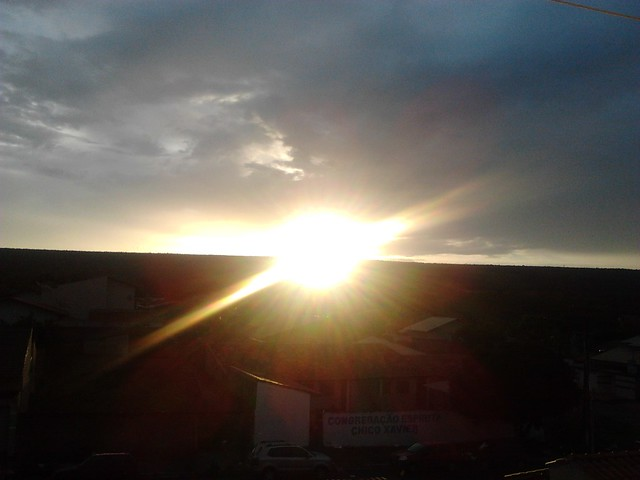
Fire: no
Smoke: no